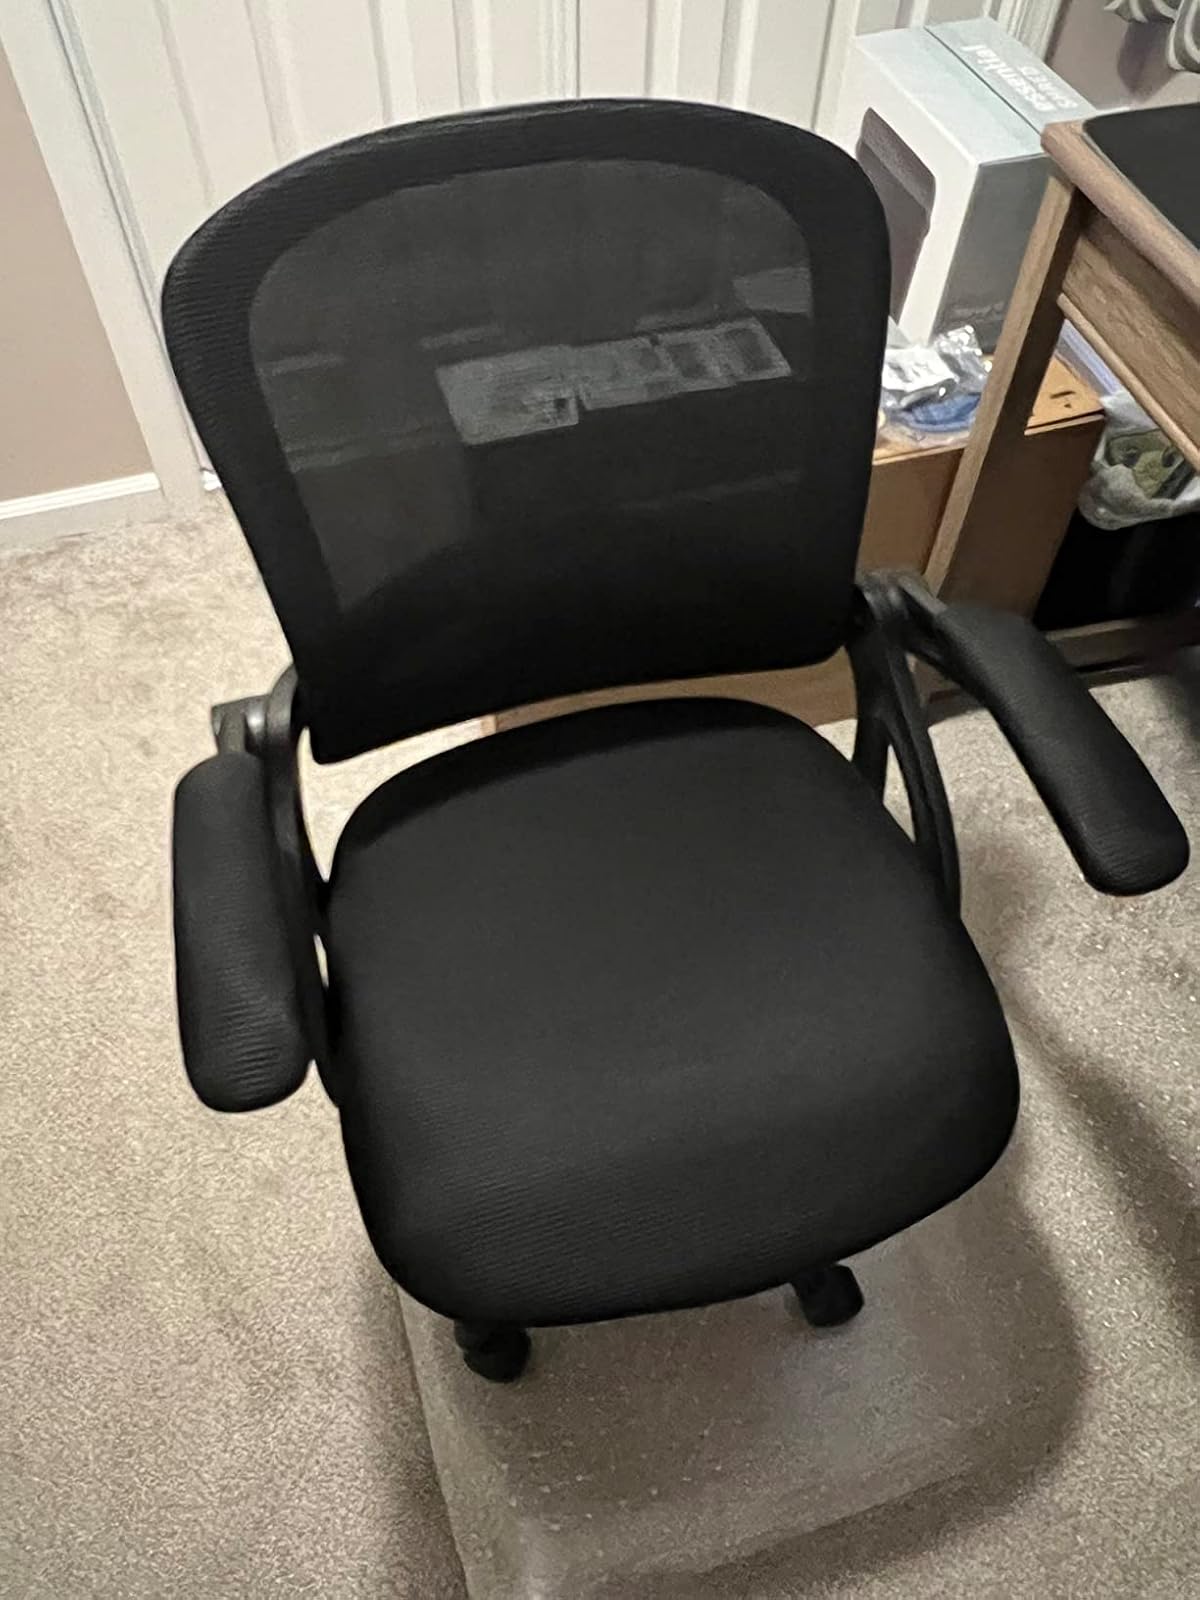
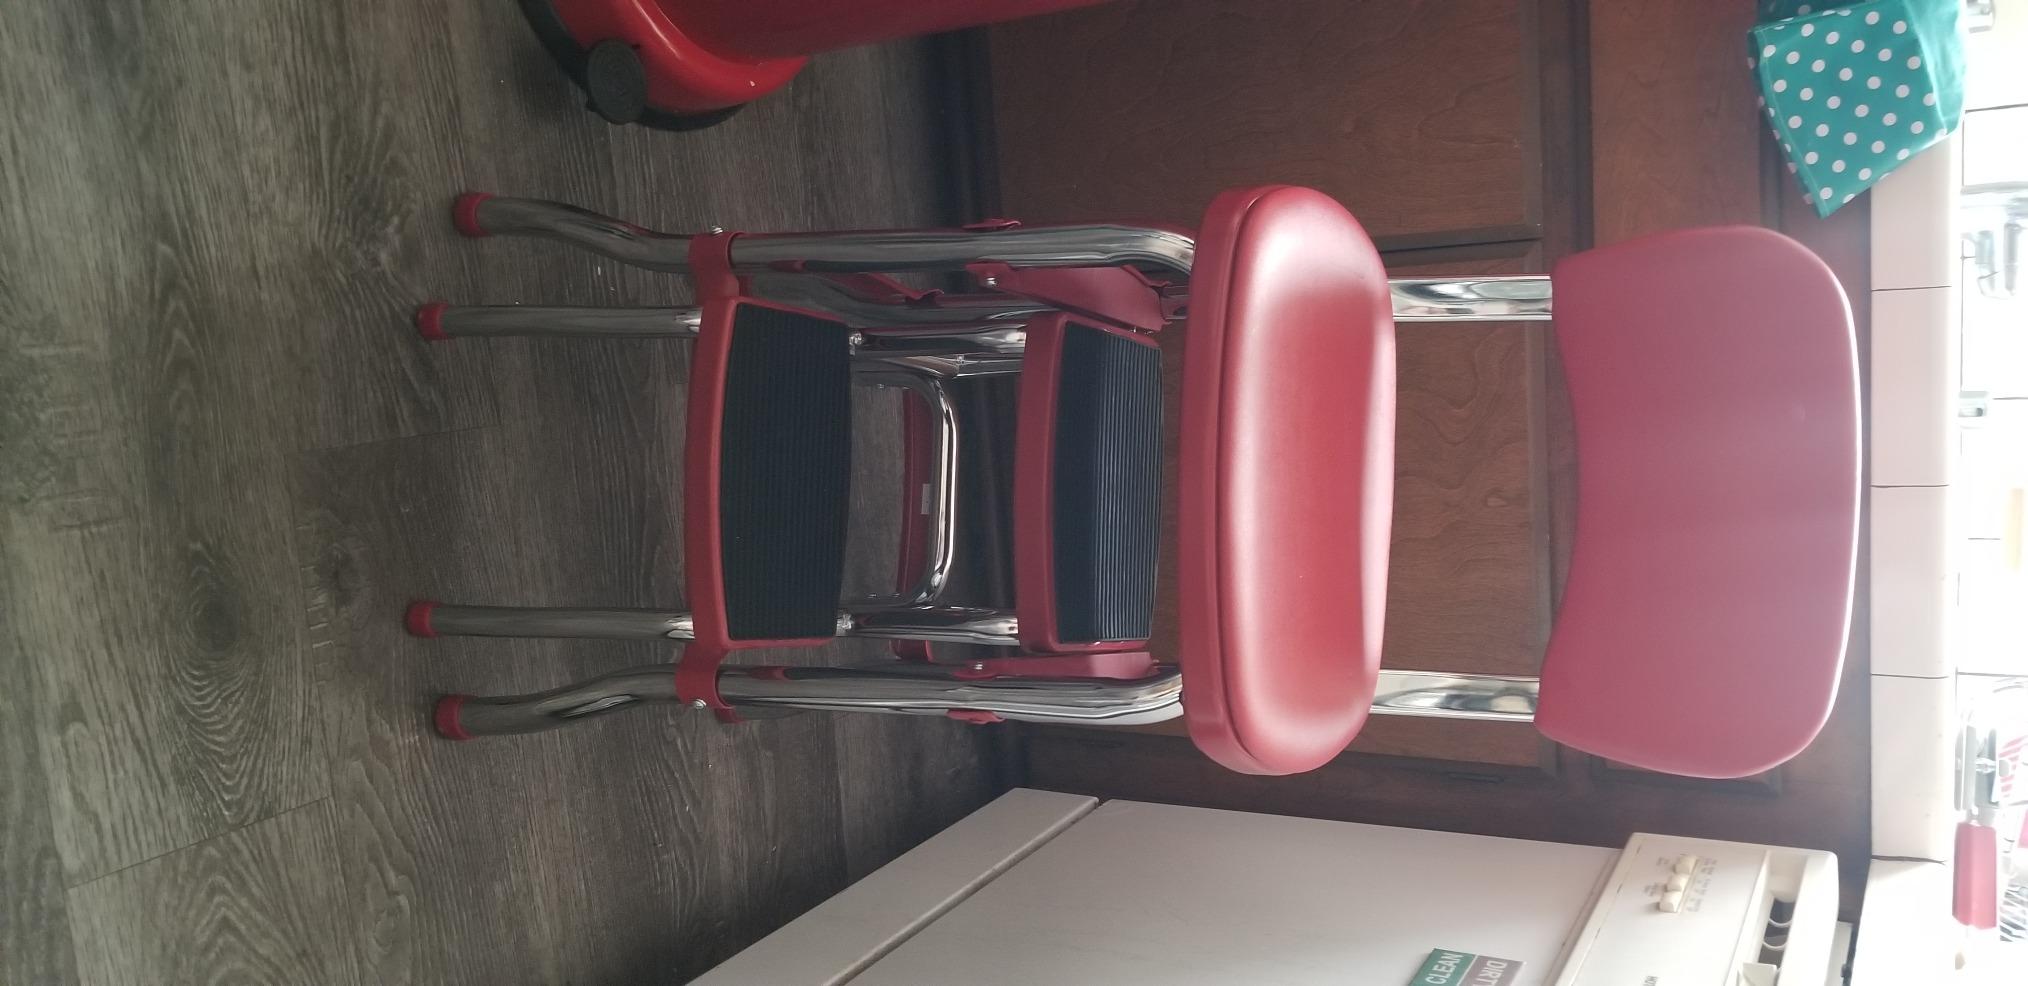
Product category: items_chair
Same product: no